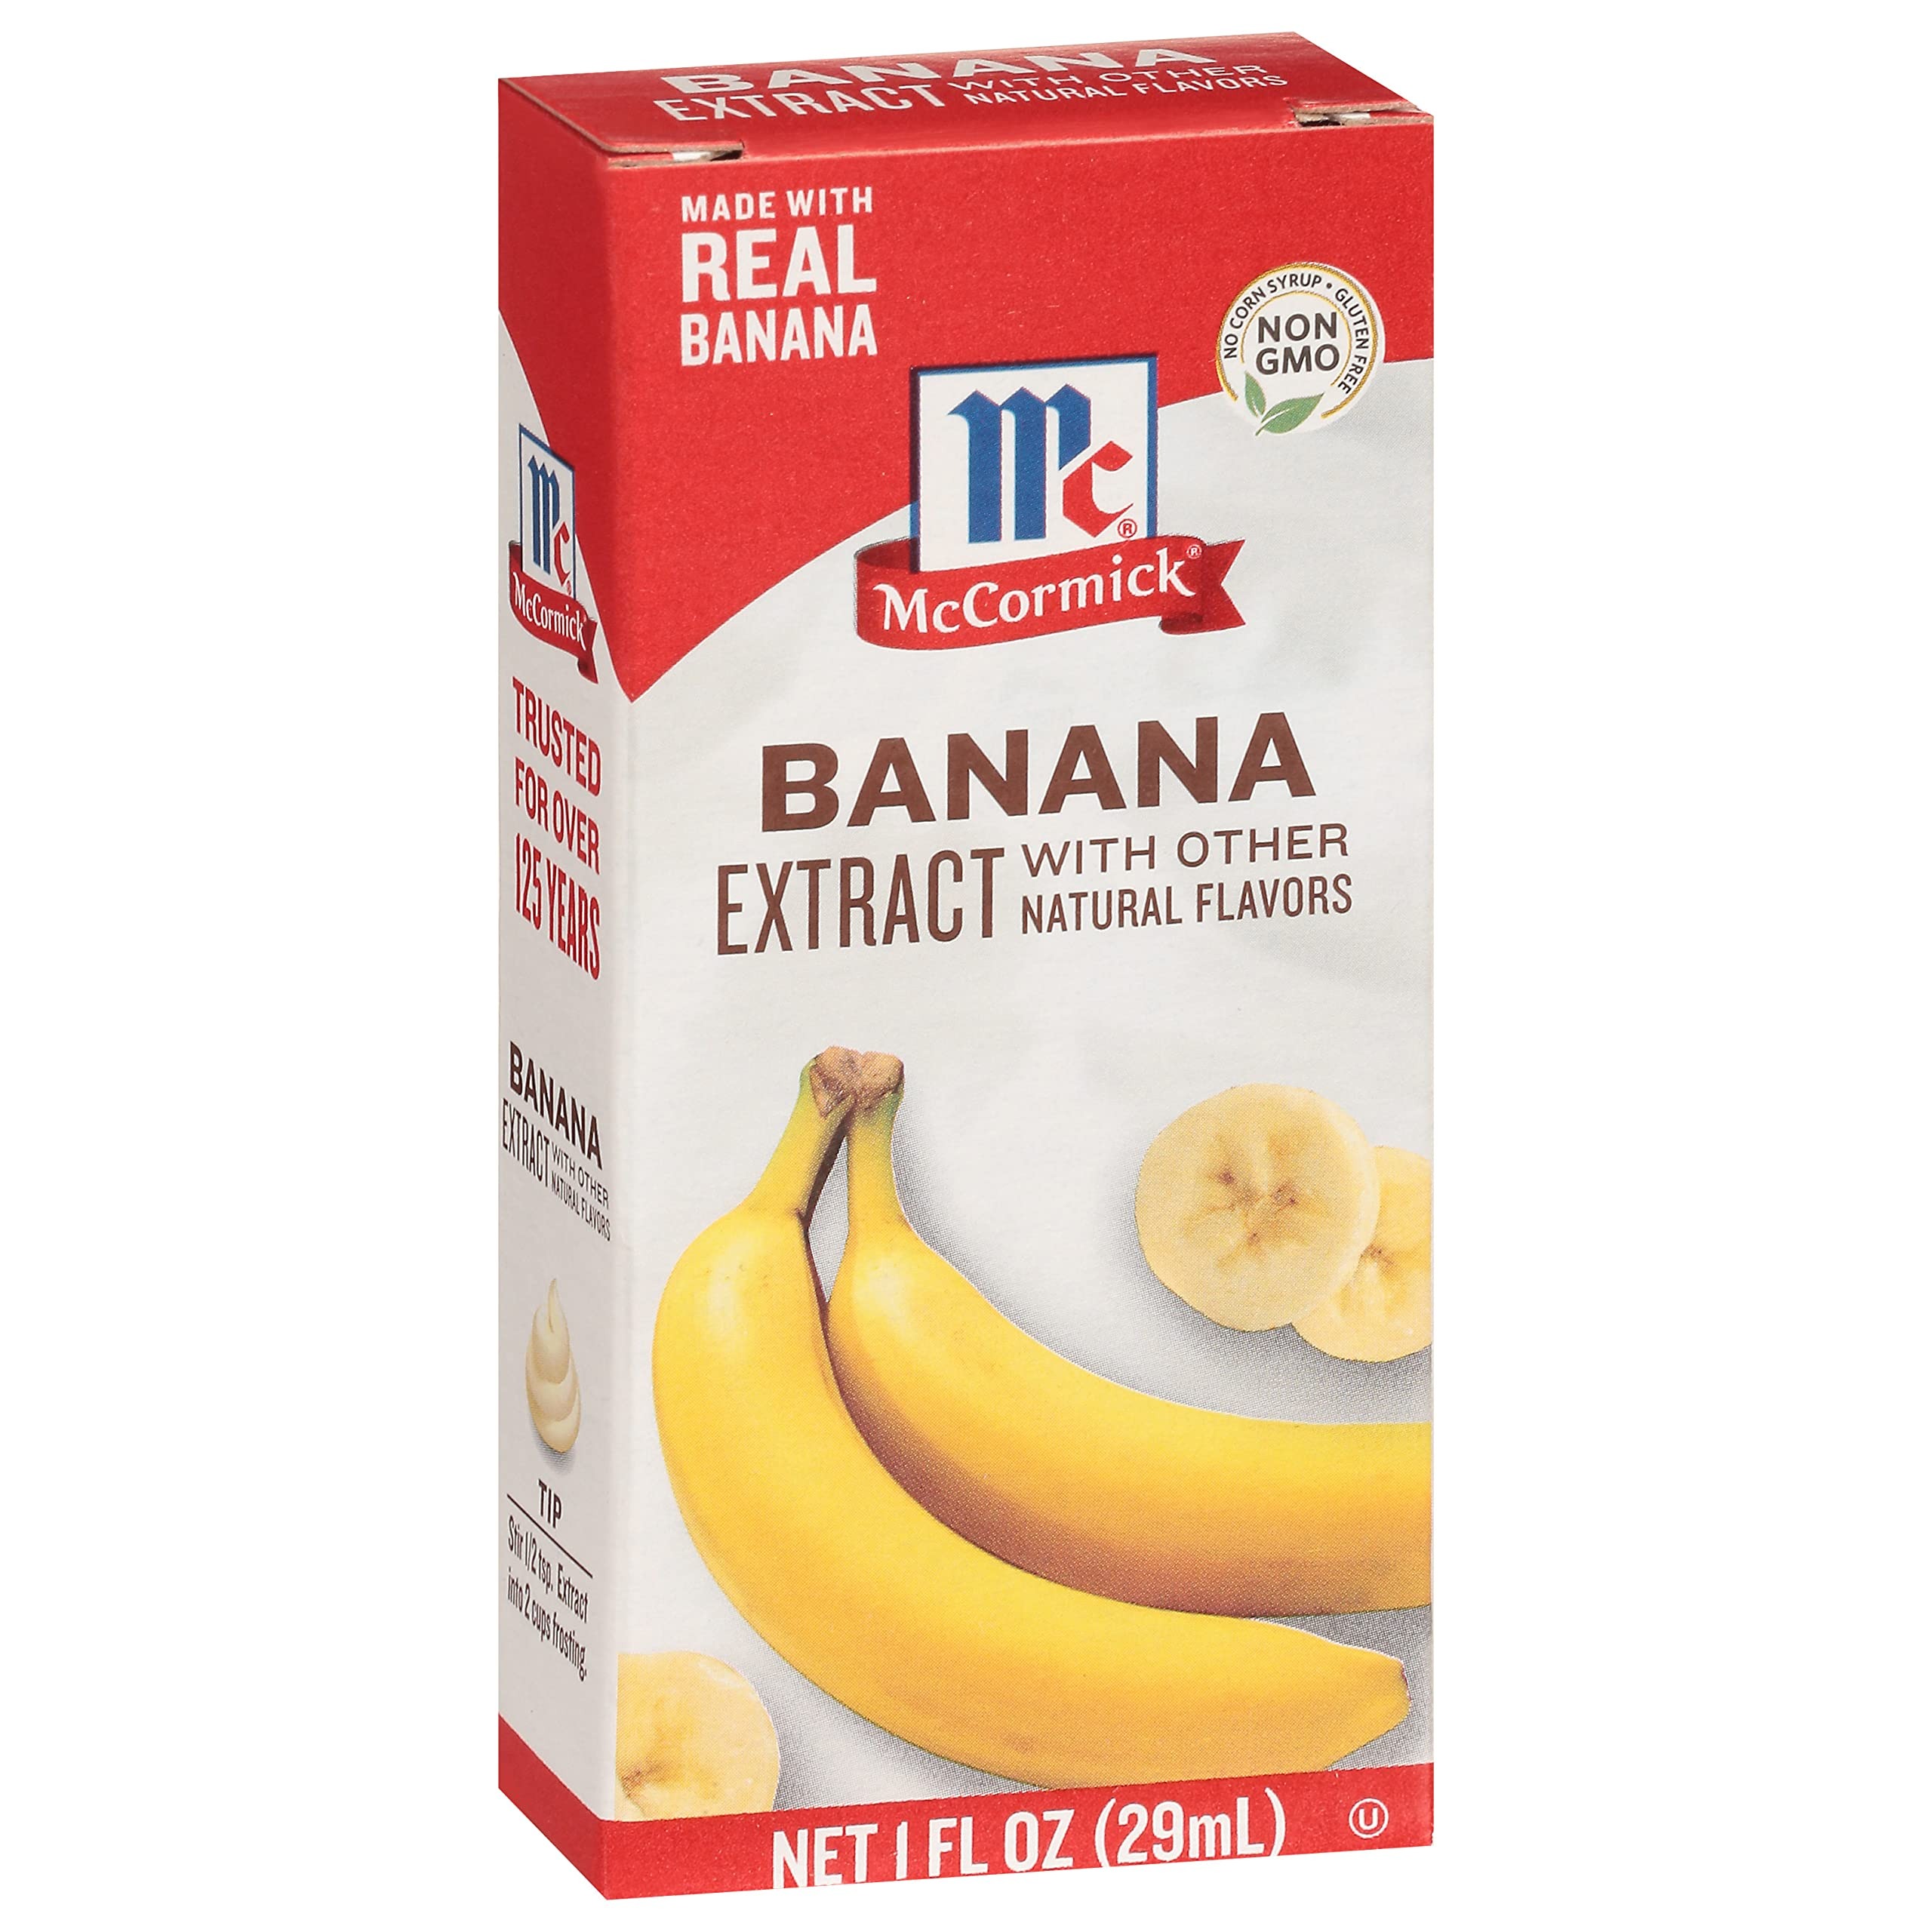
Item Name: McCormick Banana Extract with Other Natural Flavors, 1 fl oz
Value: 1.0
Unit: Fl Oz

Price: 3.59